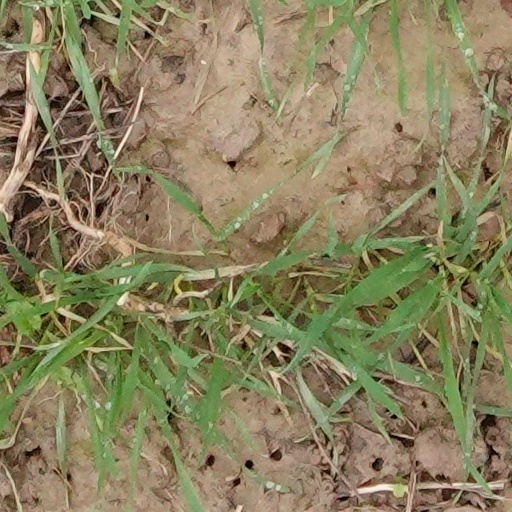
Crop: wheat